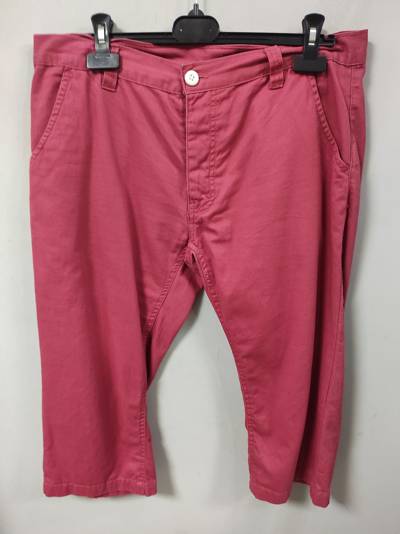
Waste category: clothes